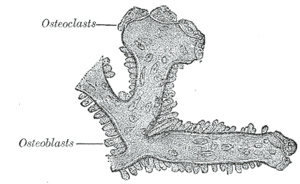
L'ostéoblaste correspond à la forme jeune de la cellule osseuse. Les ostéoblastes ont une origine mésenchymateuses, ils proviennent des cellules souches présentes dans la moelle osseuse. Ces cellules souches sont communes à différents types cellulaires. L'ostéoblaste va avoir différentes fonctions notamment la synthèse et la minéralisation de la matrice osseuse pendant la croissance du squelette. L'ostéoblaste va permettre également le renouvellement de la matrice osseuse chez l'adulte ainsi que la réparation de cette matrice au cours de la vie.
Les éphrines, également connues sous les termes de ligands d'éphrine ou de protéines interagissant avec le récepteur de la famille Eph, sont une famille de protéines qui servent de ligands au récepteur Eph. Les récepteurs Eph, à leur tour, composent la plus grande sous-famille connue des protéines de type récepteur à activité tyrosine kinase. Le couplage éphrine/Eph, est uniquement actif sur les interactions de cellule à cellule de type directe.